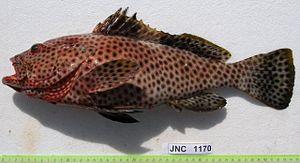
Pseudorhabdosynochus duitoe est une espèce de Monogène Diplectanidae parasite sur les branchies d'un mérou. L'espèce a été décrite en 2007
Le Mérou haute voile est un poisson marin appartenant à la famille des Serranidae.
Pseudorhabdosynochus cuitoe est une espèce de Monogène Diplectanidae parasite sur les branchies d'un mérou. L'espèce a été décrite en 2007
Pseudorhabdosynochus euitoe est une espèce de Monogène Diplectanidae parasite sur les branchies d'un mérou. L'espèce a été décrite en 2007.
Pseudorhabdosynochus guitoe est une espèce de Monogène Diplectanidae parasite sur les branchies d'un mérou. L'espèce a été décrite en 2007
Pseudorhabdosynochus auitoe est une espèce de monogènes de la famille des Diplectanidae parasite sur les branchies d'un mérou. L'espèce a été décrite en 2007.
Pseudorhabdosynochus buitoe est une espèce de Monogène Diplectanidae parasite sur les branchies d'un mérou. L'espèce a été décrite en 2007
Pseudorhabdosynochus fuitoe est une espèce de Monogène Diplectanidae parasite sur les branchies d'un mérou. L'espèce a été décrite en 2007
La biodiversité de la Nouvelle-Calédonie, un large groupe d'îles du Pacifique, est considérée comme la plus importante de la planète. L'île possède un niveau élevé d'endémisme, avec notamment beaucoup de plantes, d'insectes, d'oiseaux et de reptiles uniques. L'île n'a pas de mammifère à part des chauves-souris, et aucun amphibien. La biodiversité néocalédonienne est menacée par des espèces introduites, l'exploitation forestière, les incendies et le développement urbain et les gisements miniers. La Nouvelle-Calédonie a perdu de nombreuses espèces depuis que l'homme a posé le pied sur l'île, mais aucune ne s'est éteinte depuis le XVIᵉ siècle.
Pseudorhabdosynochus huitoe est une espèce de Monogène Diplectanidae parasite sur les branchies d'un mérou. L'espèce a été décrite en 2007